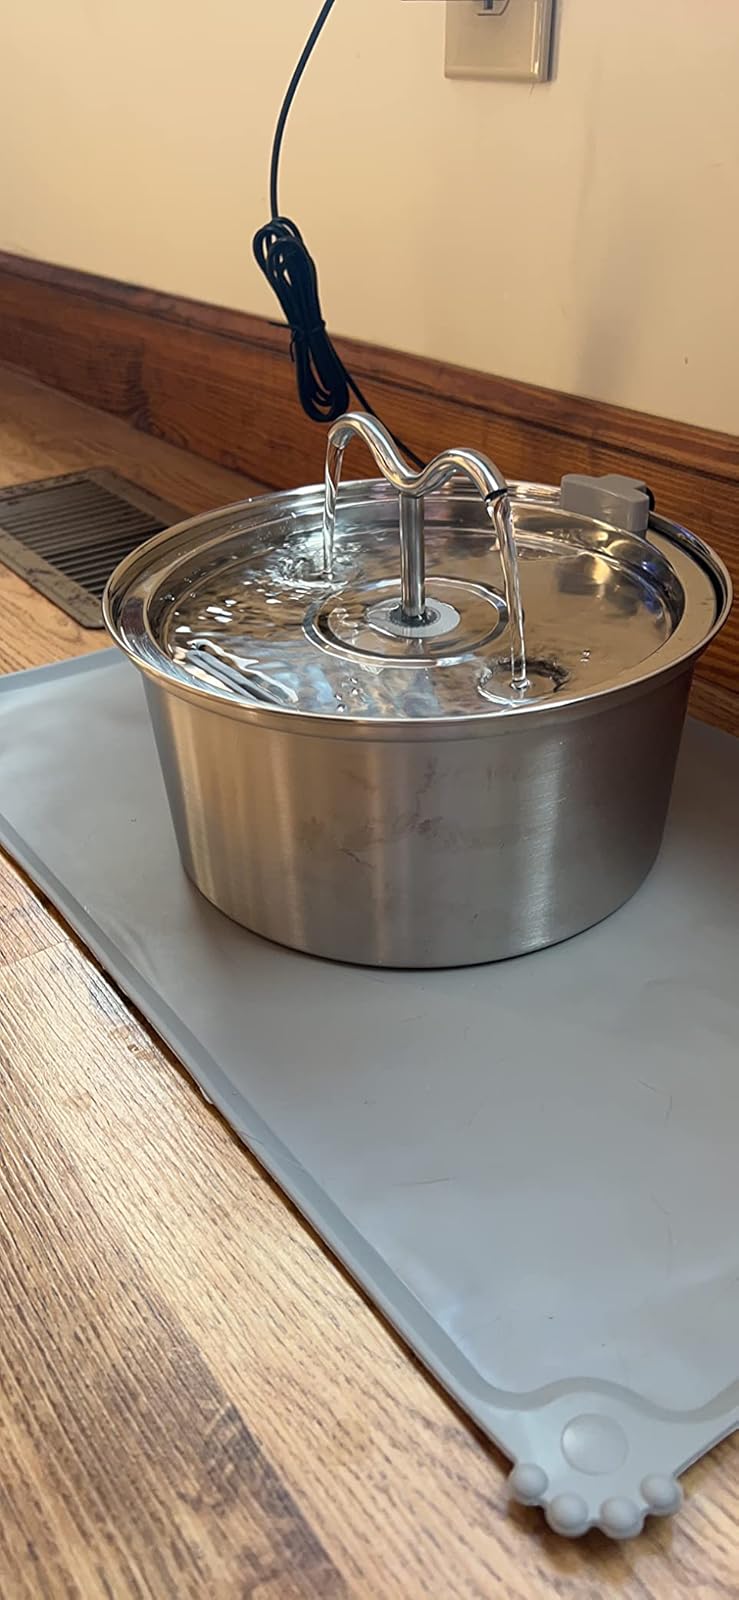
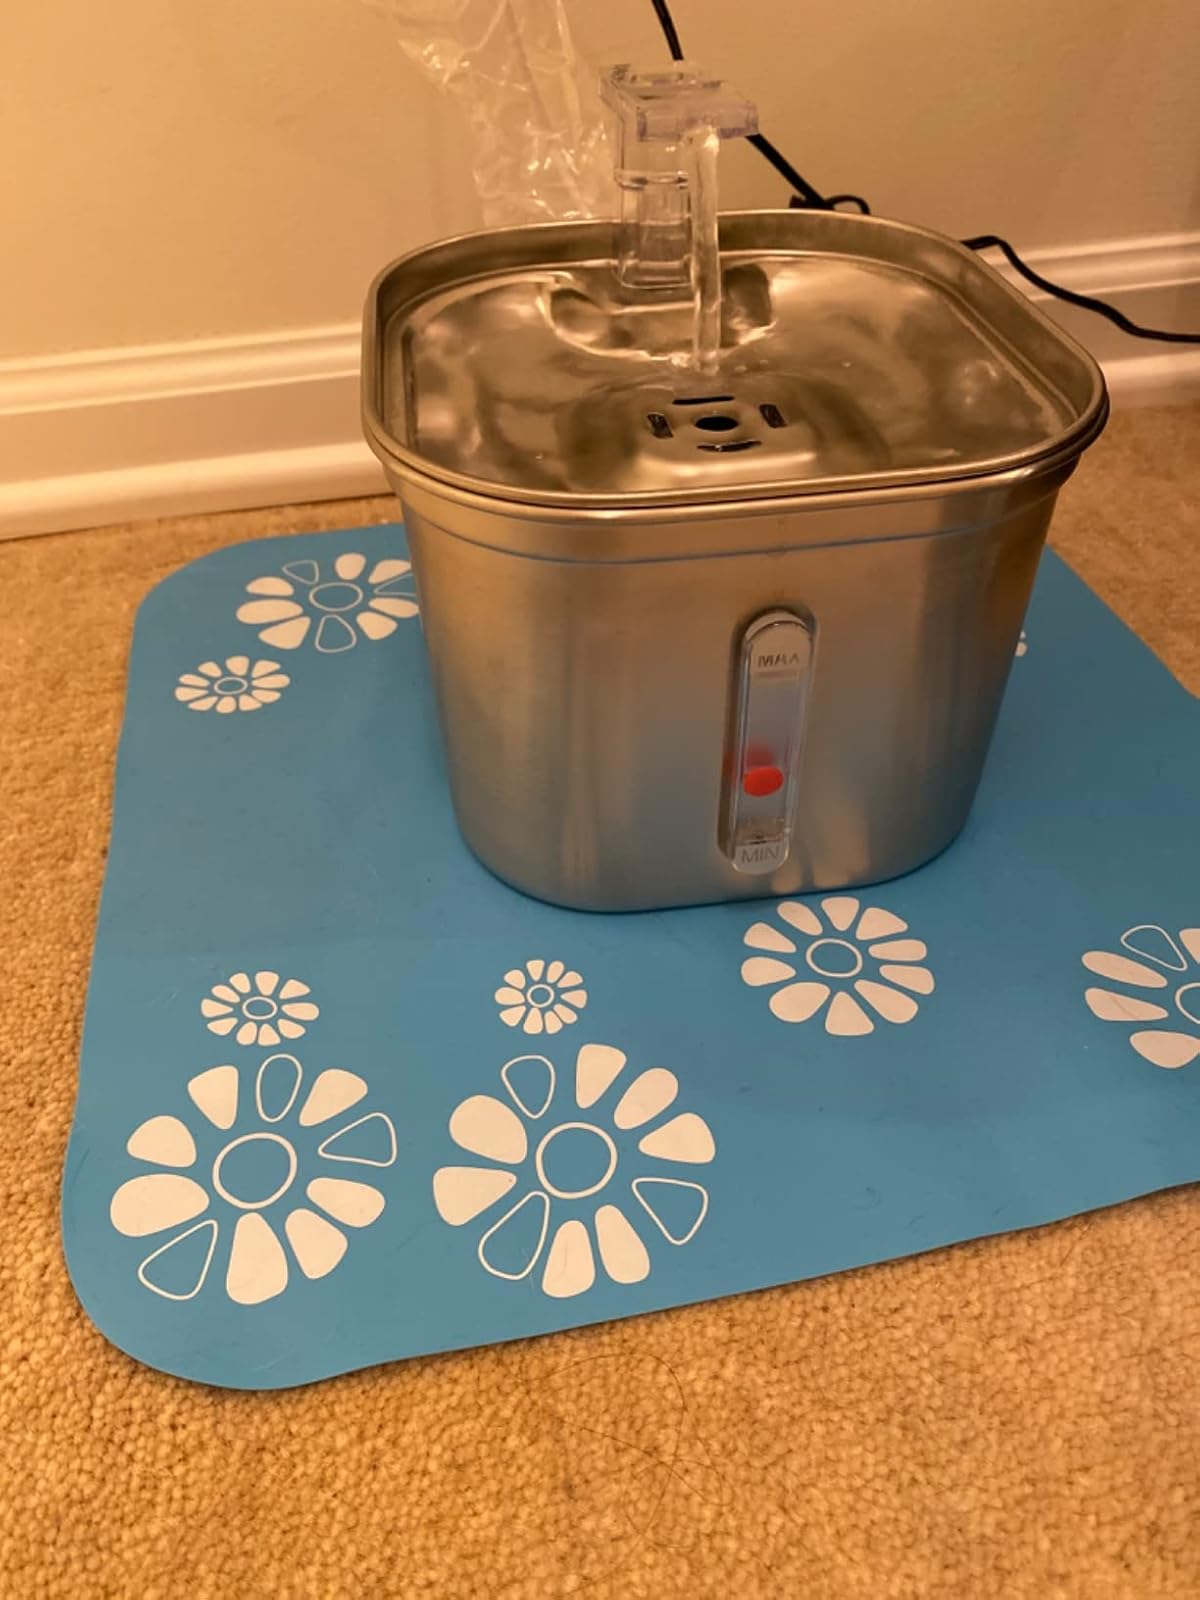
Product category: items_bowl
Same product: no